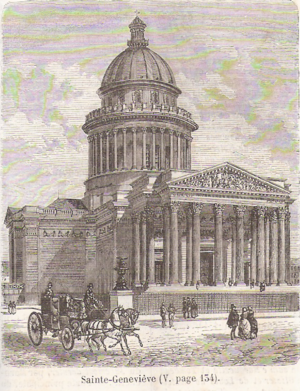
L'Eglise Sainte-Geneviève (Panthéon) en 1867.
Le Panthéon est un monument de style néo-classique situé dans le 5ᵉ arrondissement de Paris. Au cœur du Quartier latin, sur la montagne Sainte-Geneviève, il est au centre de la place du Panthéon et entouré notamment de la mairie du 5ᵉ arrondissement, du lycée Henri-IV, de l'église Saint-Étienne-du-Mont, de la bibliothèque Sainte-Geneviève et de la faculté de droit. La rue Soufflot lui dessine une perspective jusqu'au jardin du Luxembourg.